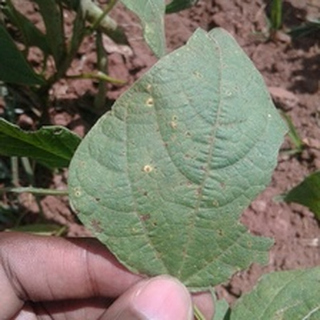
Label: bean_rust